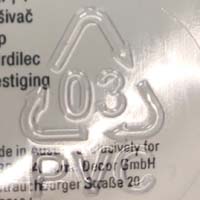
Plastic recycling code class: 3_polyvinylchloride_PVC